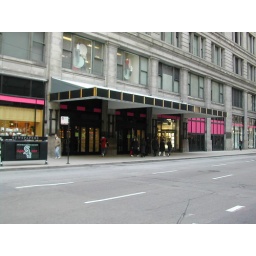
A view of the Marshall Field's State Street store entrance. Gone are the green awnings of yesteryear, in favor of pink highlights.